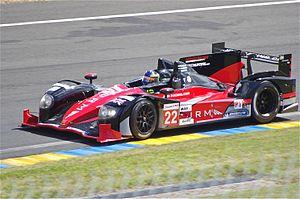
La HPD ARX-03 est une voiture de course, la descendante de l'Acura ARX-02 et de l'Acura ARX-01e.